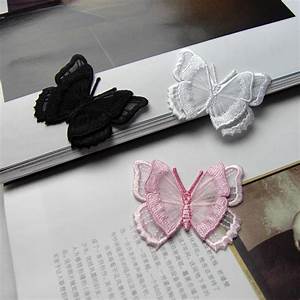
Label: farfalla